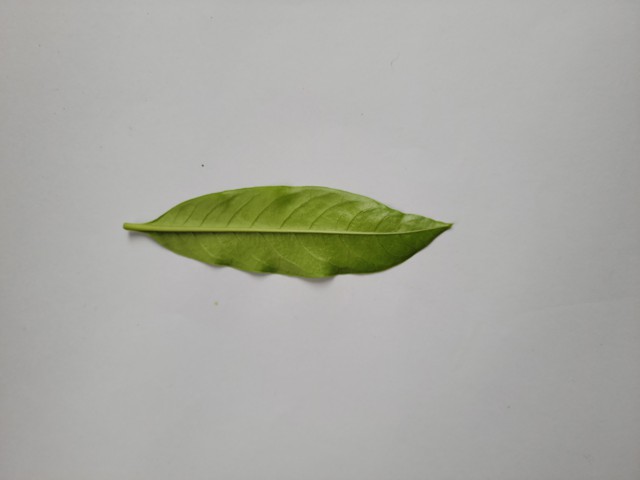
Plant: sarpagandha